Agricultural machinery industry

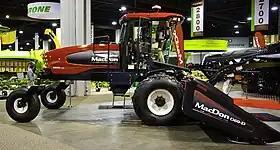
AFBF 2011 exhibition, Atlanta, Georgia, USA.

In the first decennia the internal combustion engine; first the petrol engine, and later diesel engines; became the main source of power for the next generation of tractors. Early companies expanded into the tractor business, such as John Deere which bought the Waterloo Gasoline Engine Company in 1918, which manufactured the popular Waterloo Boy tractor. In the 1930s new technologies as rubber ties and hydrologics were introduced in tractors and other farm machinery. The diesel engines also contributed to the development of the self-propelled, combined harvester and thresher, or combine harvester (also shortened to 'combine'). Instead of cutting the grain stalks and transporting them to a stationary threshing machine, these combines cut, threshed, and separated the grain while moving continuously through the field.